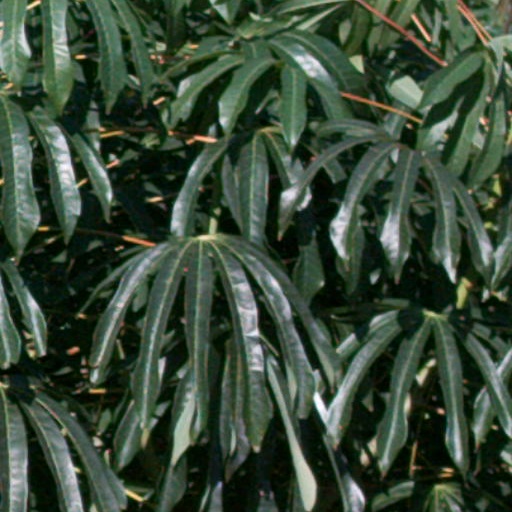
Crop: cassava